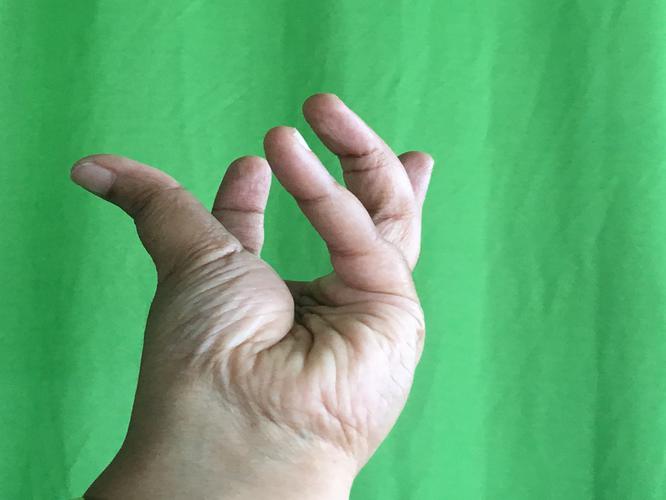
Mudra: Chandrakala
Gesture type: single_hand